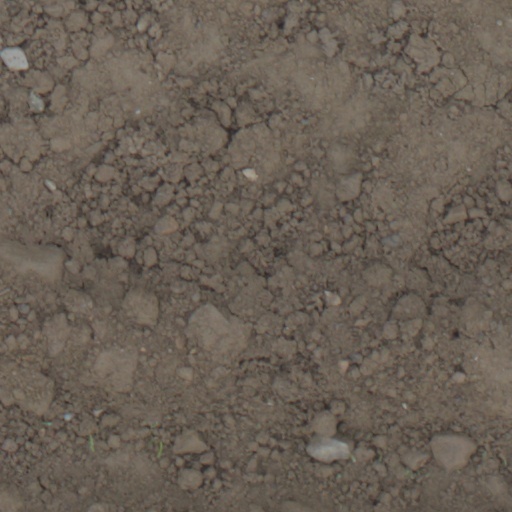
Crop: wheat